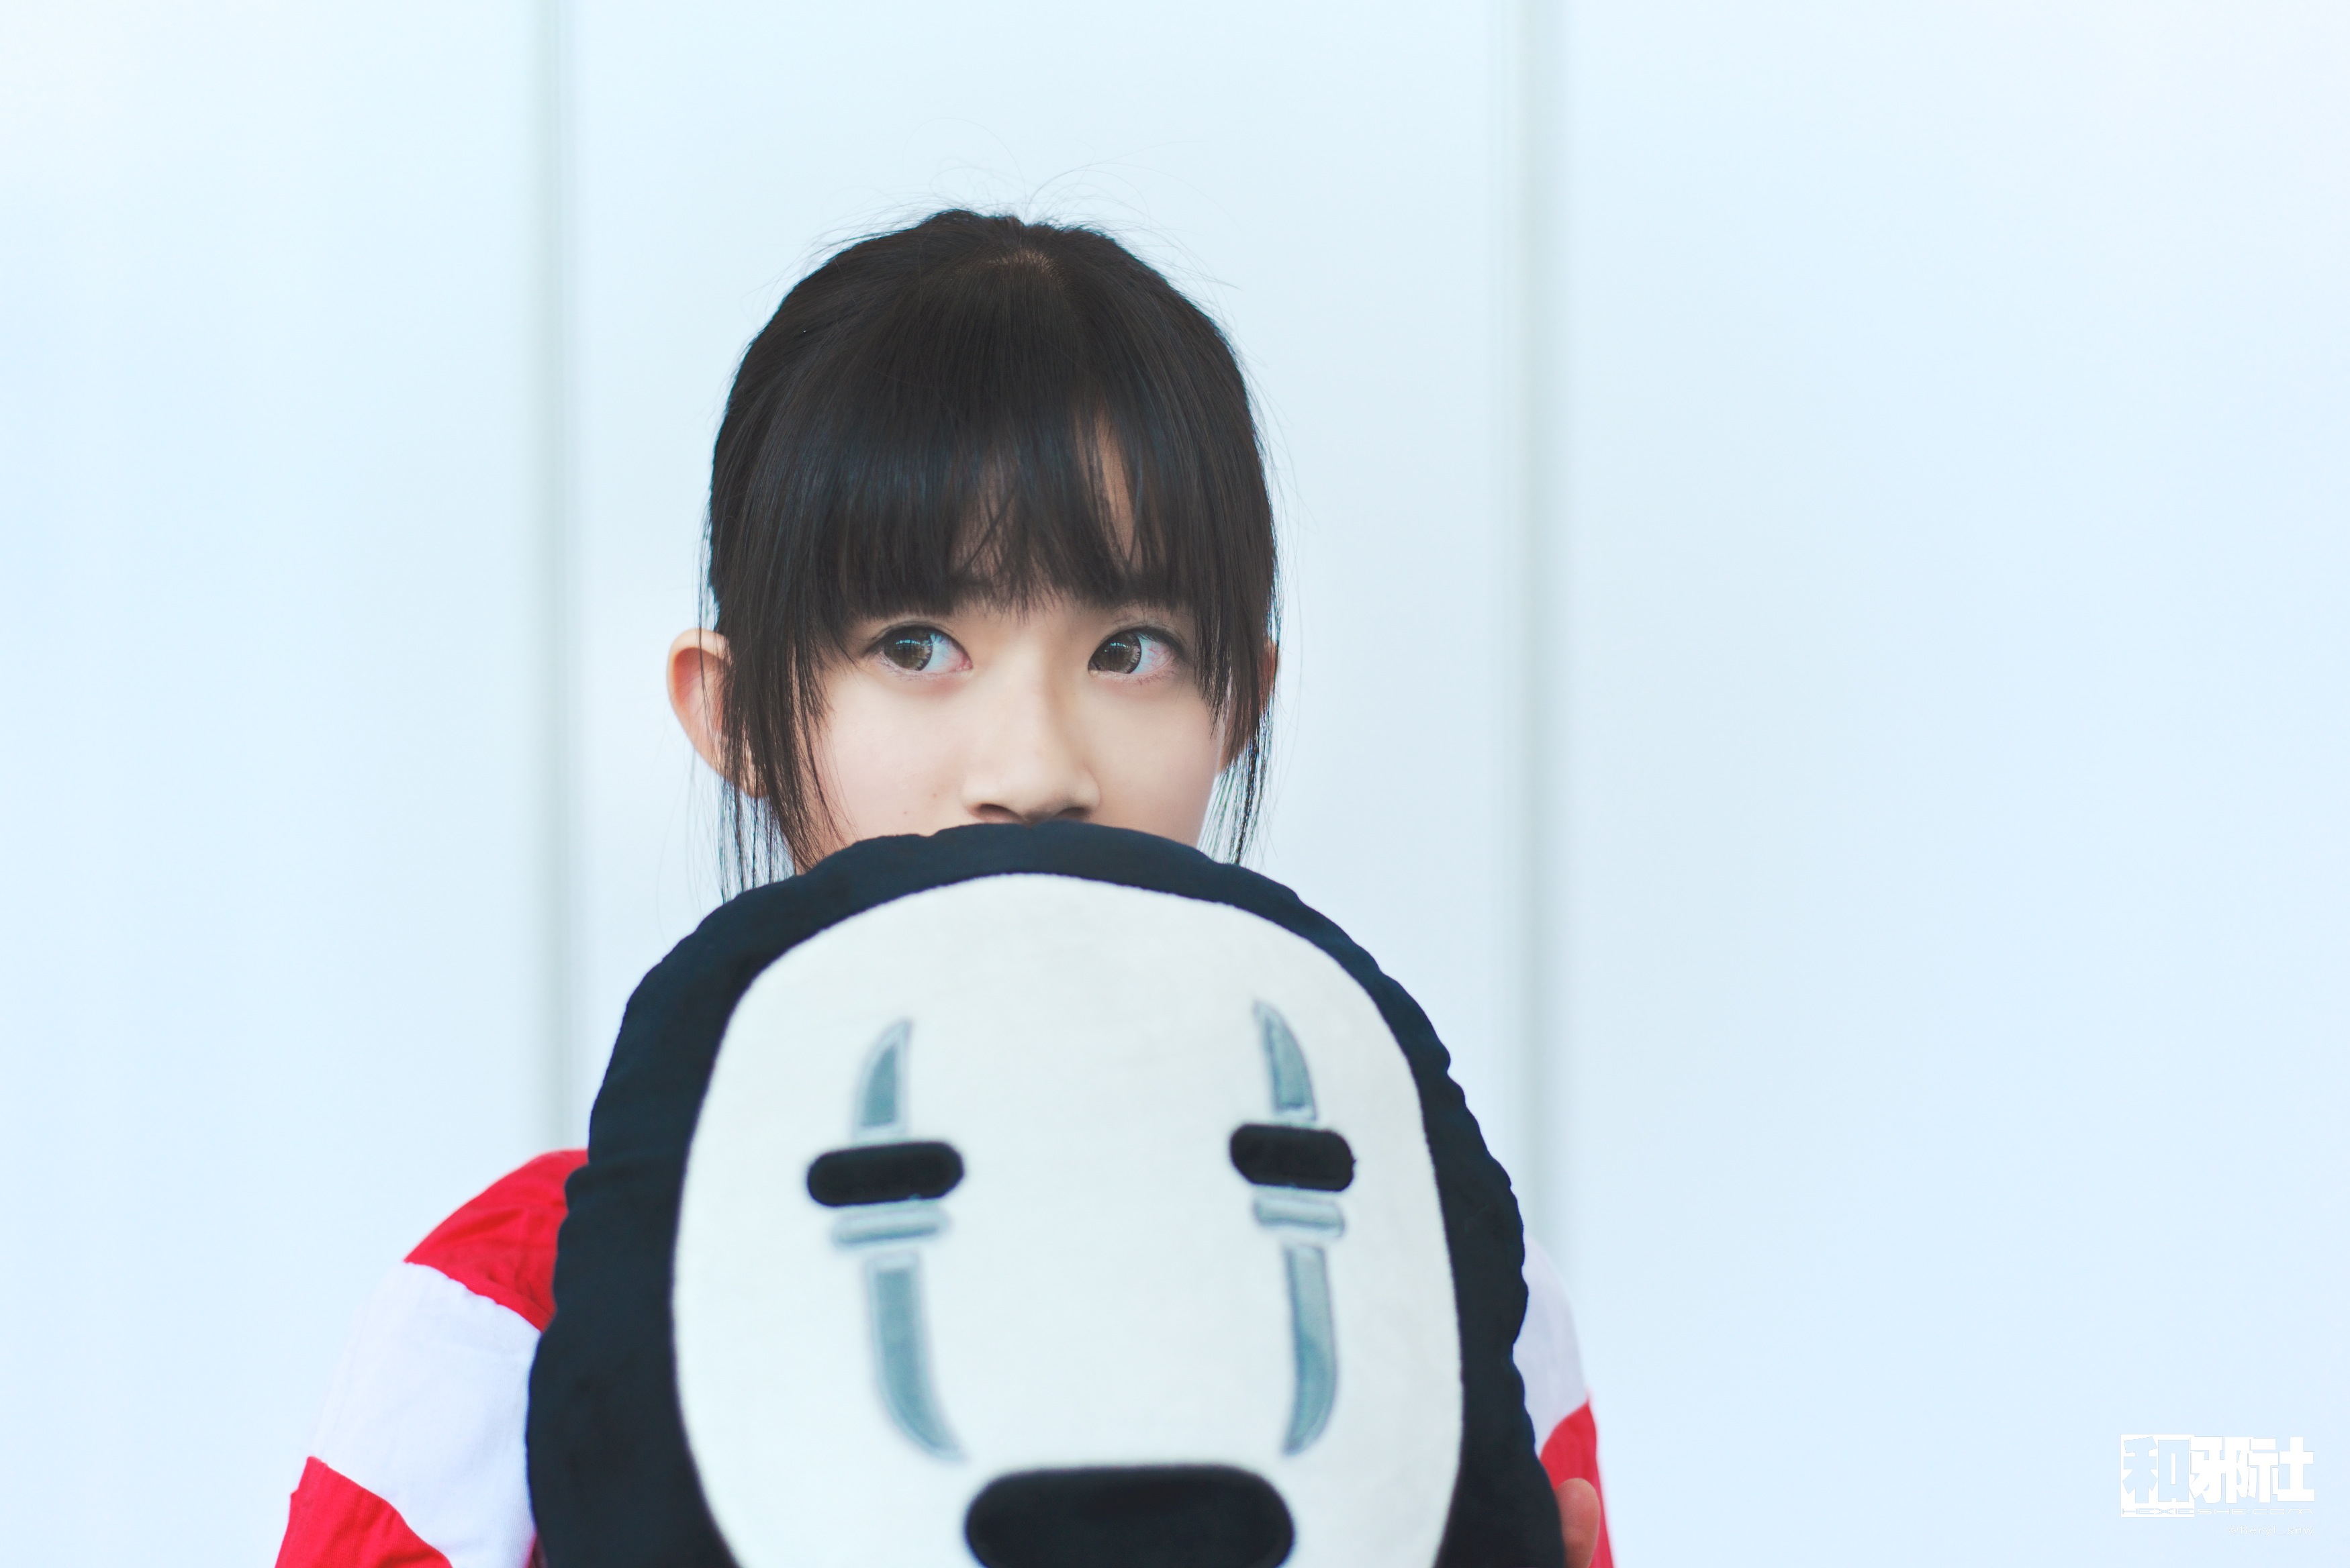
girl, cute, summer, nikon, clothing, cosplay, 2014, 50mm, canton, costume, china, afnikkor50mmf18d, anime, comic, comiccon, guangzhou, anijoy